8th government of Turkey

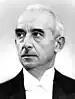
İsmet İnönü

The 8th government of Turkey (1 March 1935 – 1 November 1937) was a government in the history of Turkey. It is also called the "seventh İnönü government".